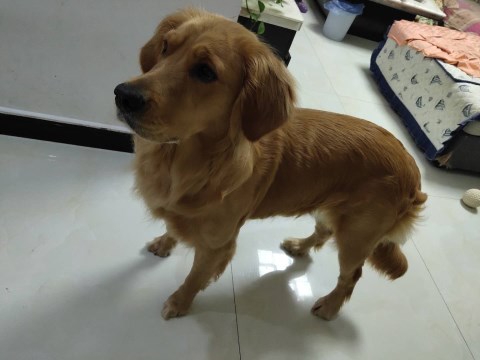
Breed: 5355-n000126-golden_retriever